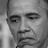
Emotion: sad